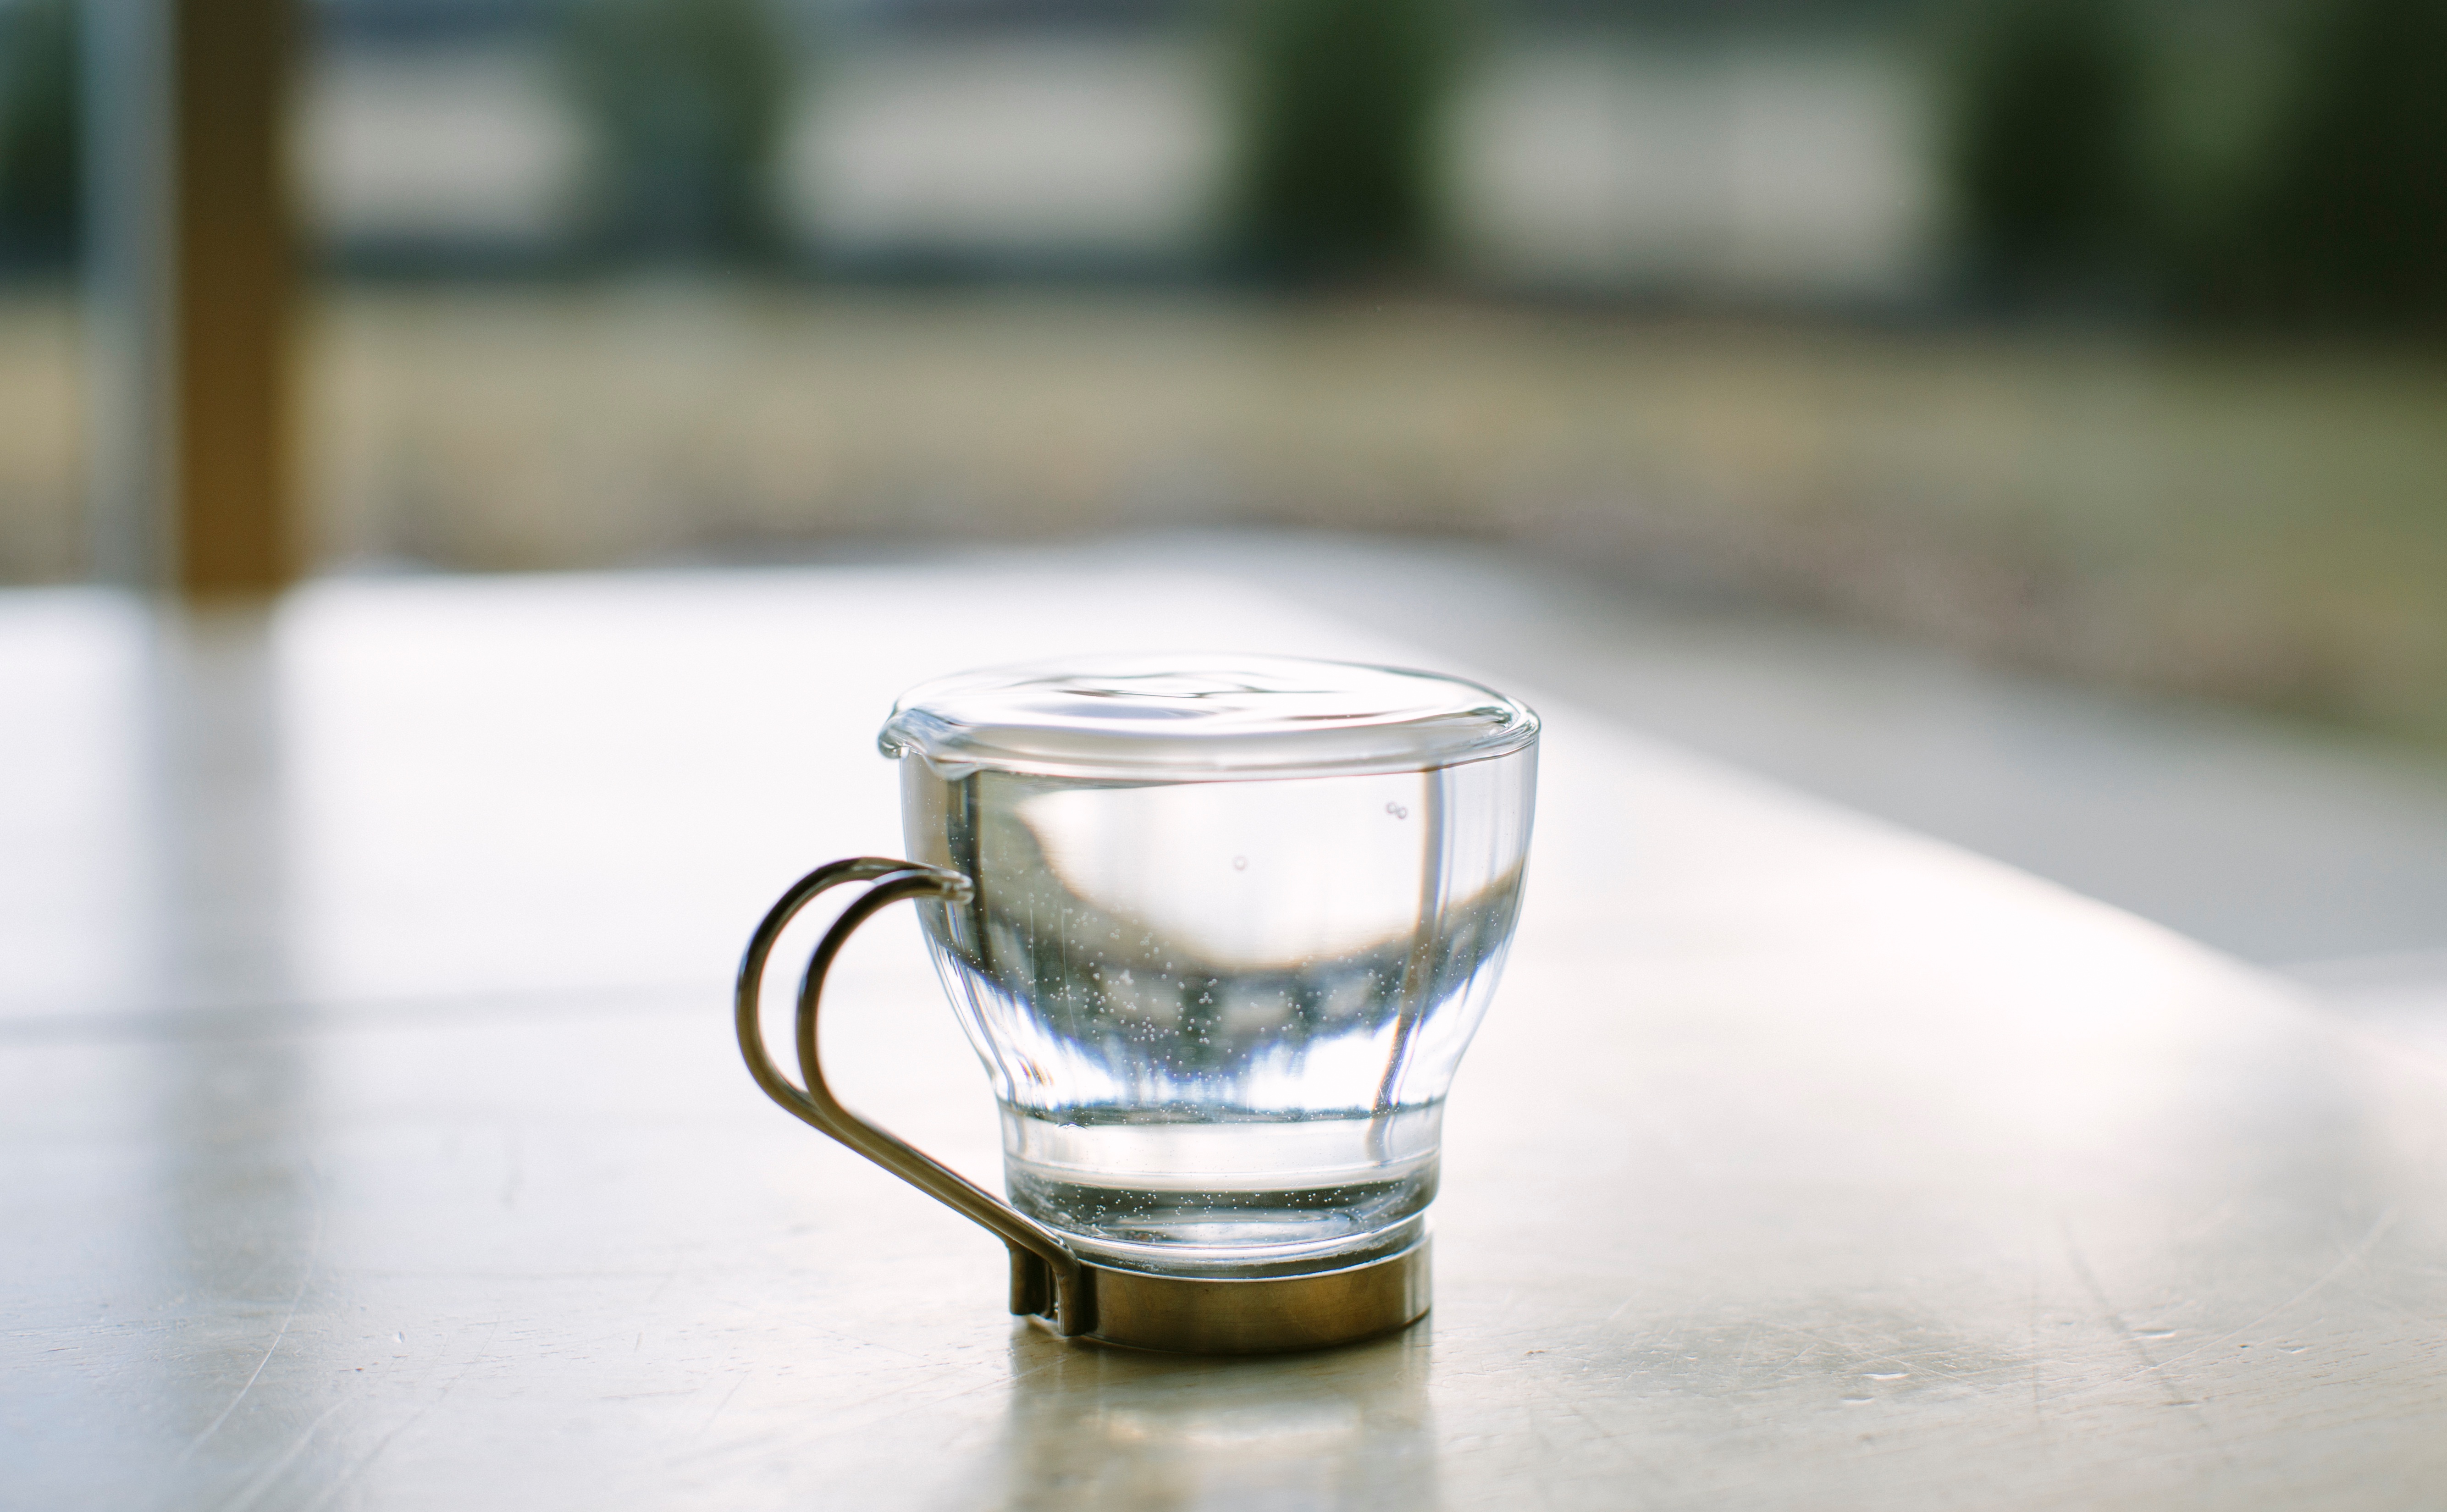
glass, cup, drink, lighting, drinkware